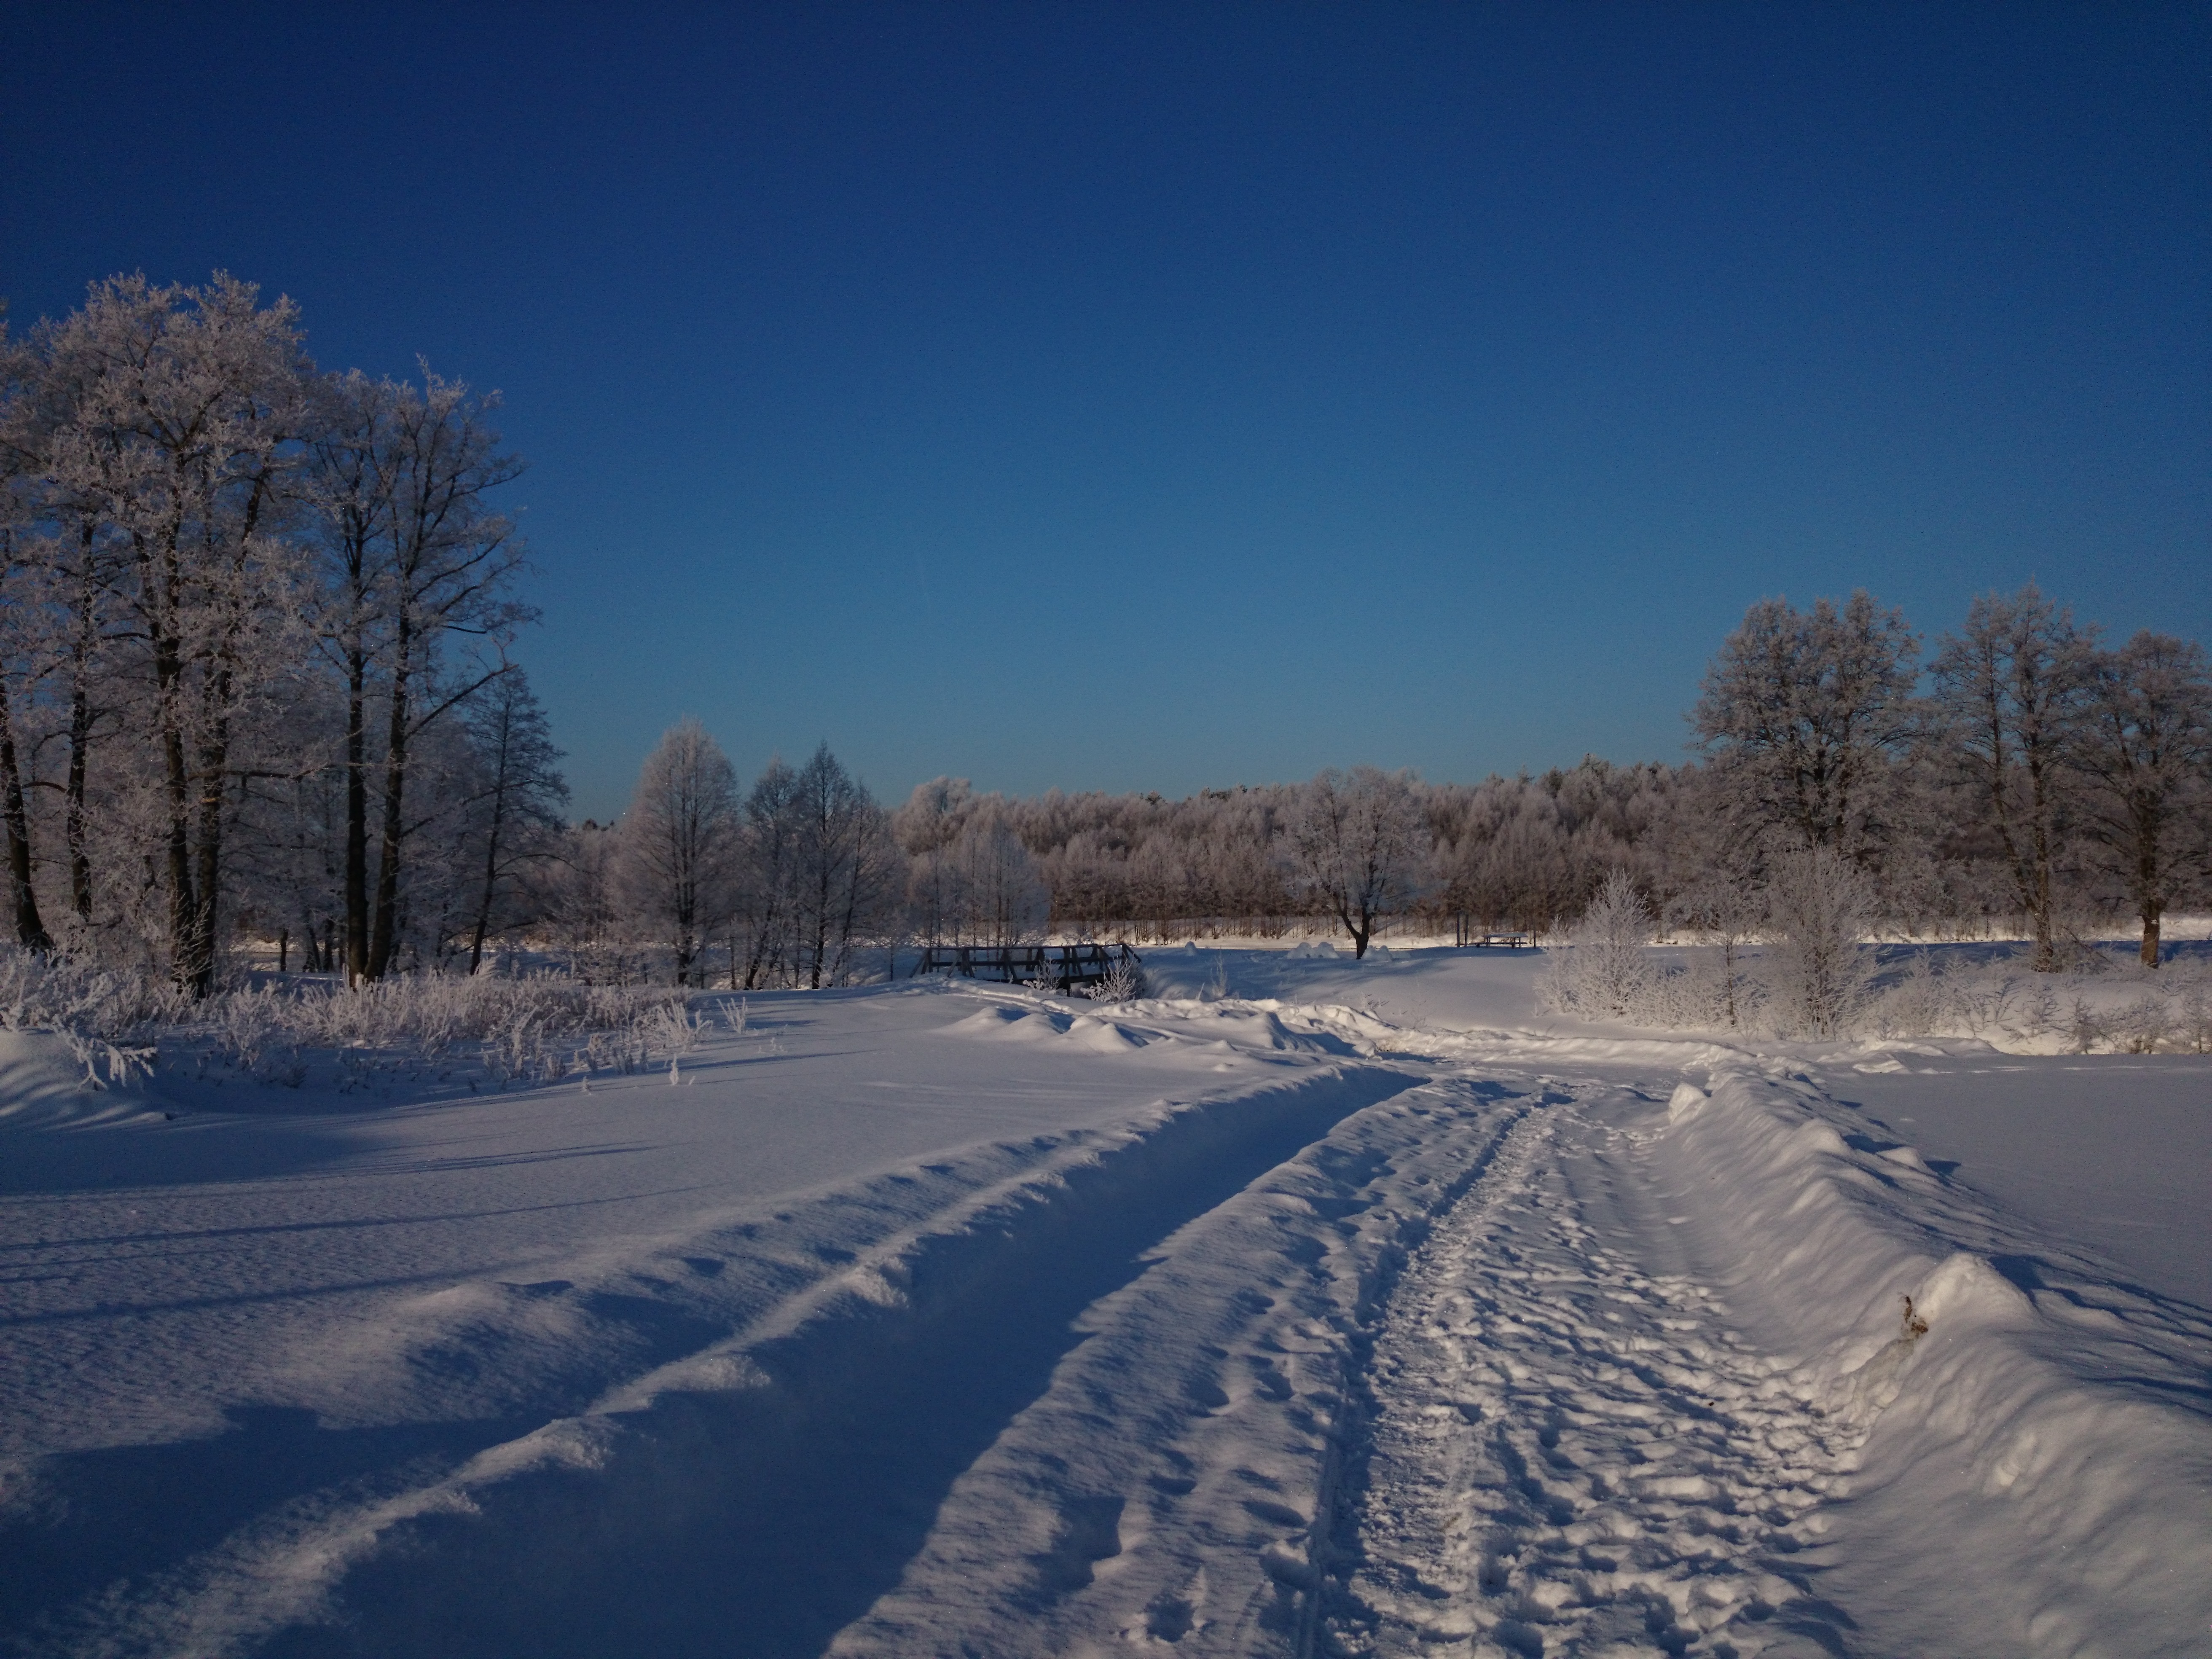
landscape, forest, snow, winter, bridge, frost, weather, season, piste, freezing